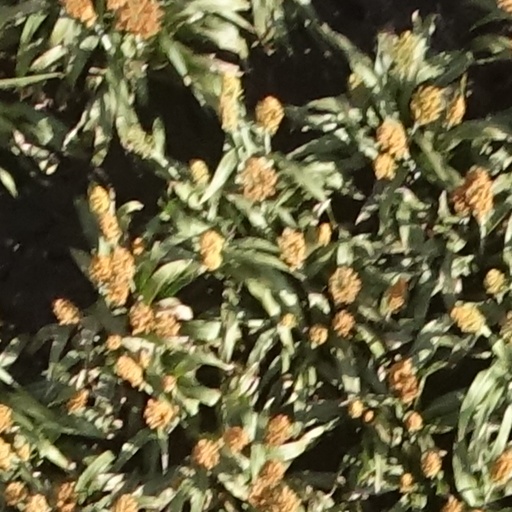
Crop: sorghum